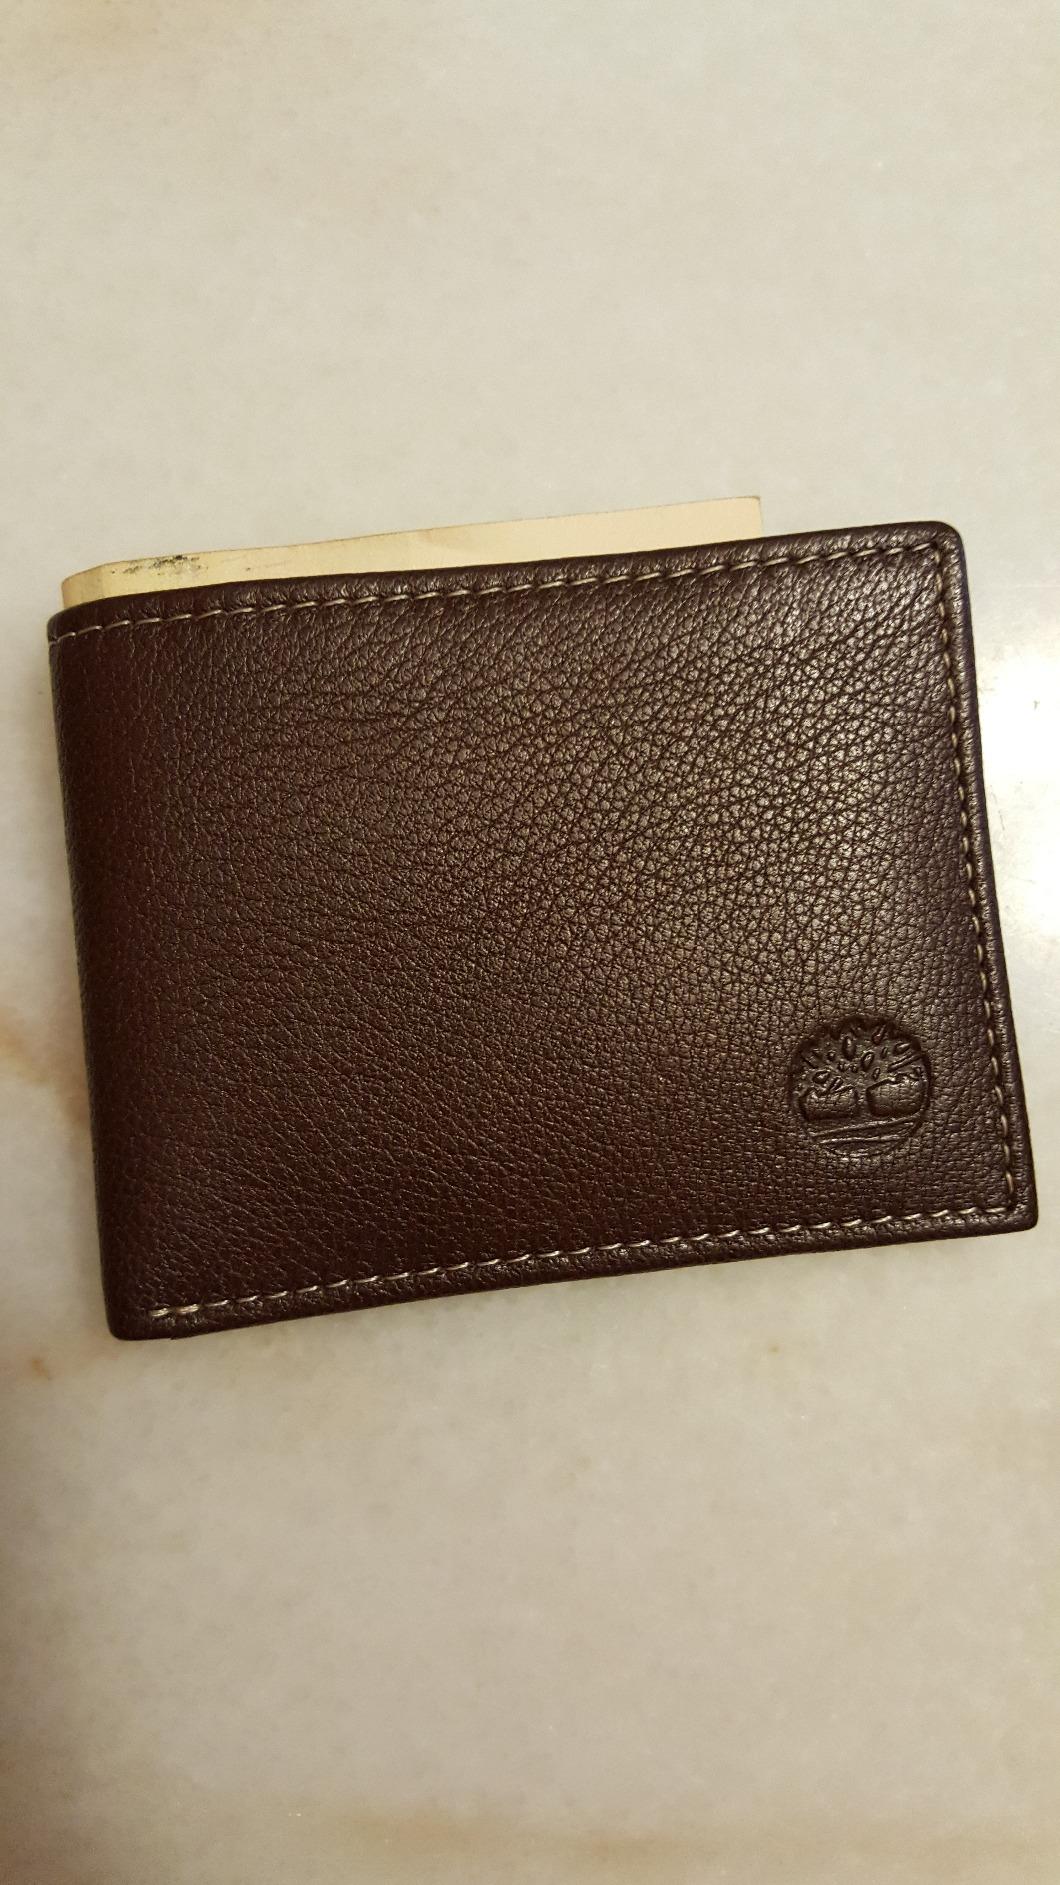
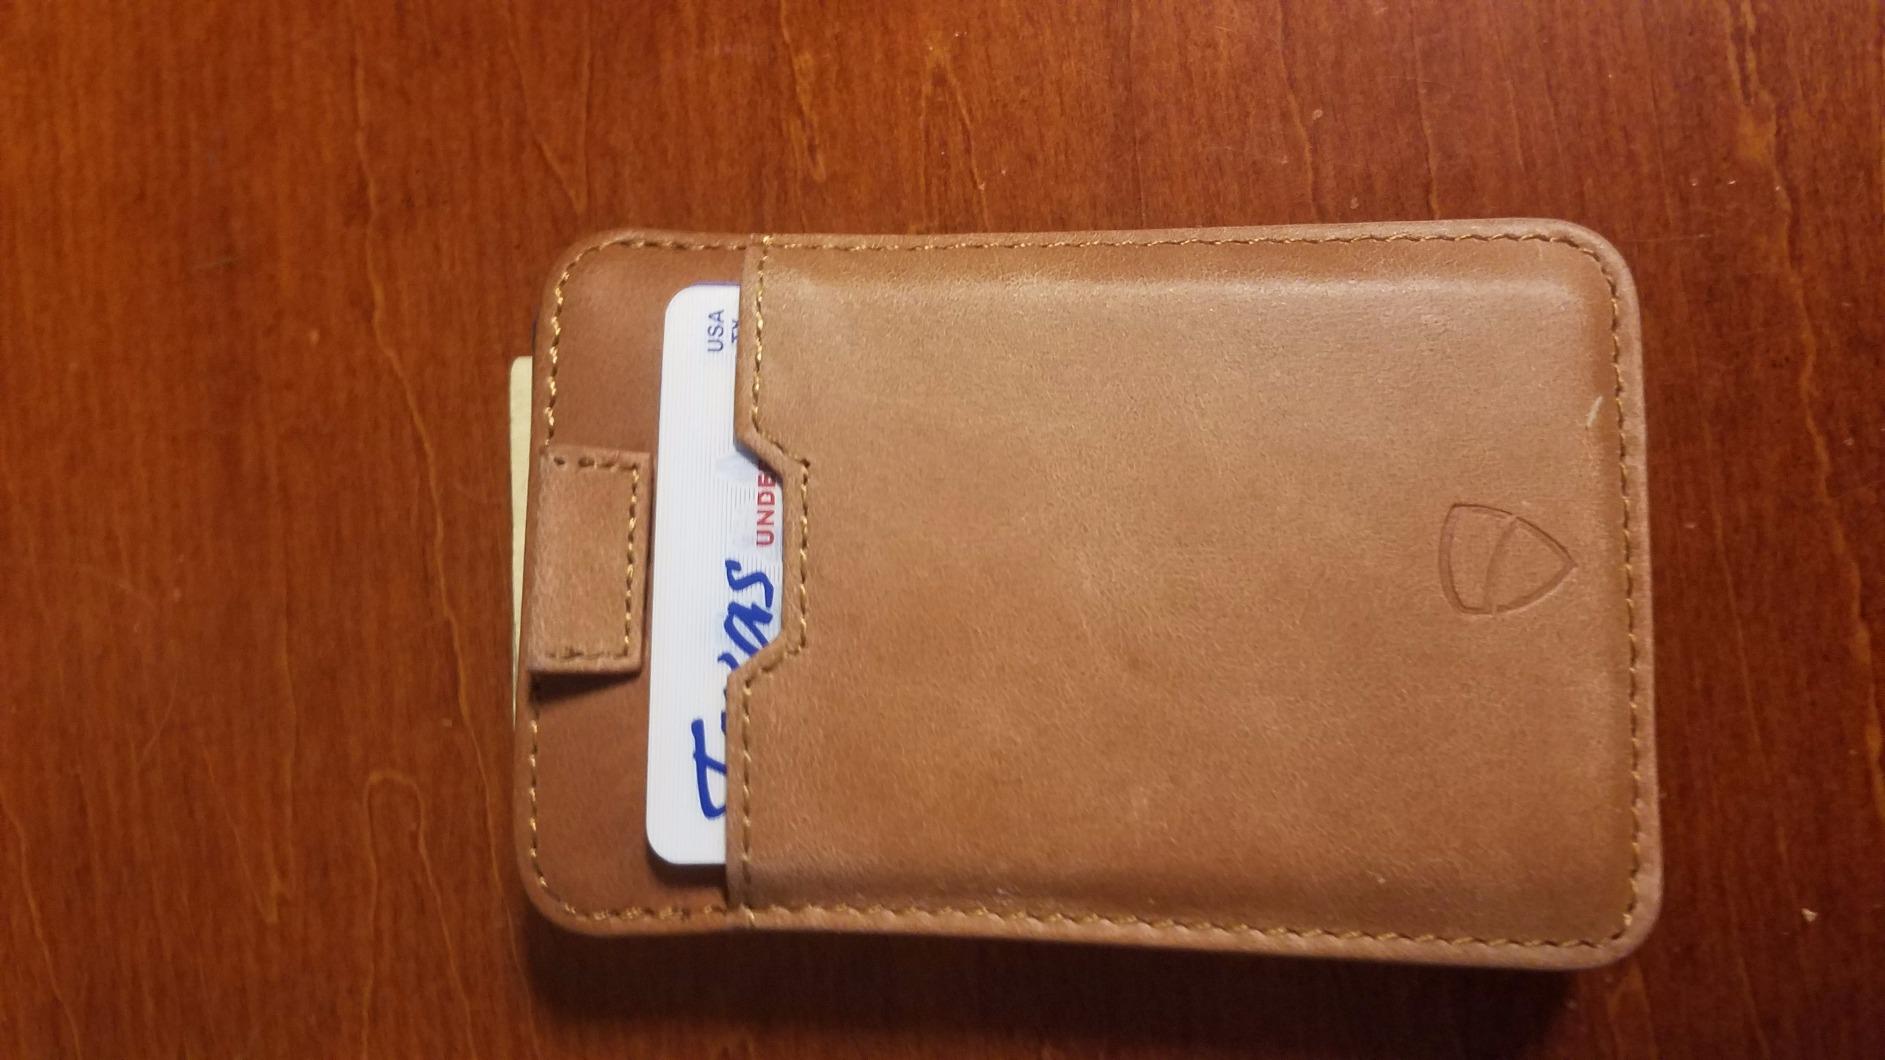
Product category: accessories_wallet
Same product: no